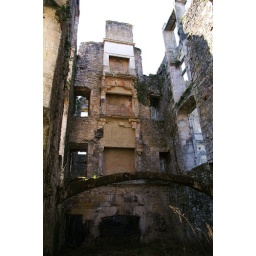
The fireplace in the base goes through to a similar set of rooms on the other side of the wall